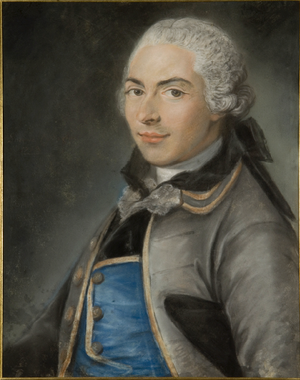
Portrait en buste de l'homme d'affaires &amp
André-Daniel Laffon de Ladebat, dit aussi Laffon-Ladébat, né le 30 novembre 1746 à Bordeaux et mort le 14 octobre 1829 à Paris, est un financier, homme politique, abolitionniste et philanthrope français.
Cet article liste les personnalités liées à Bordeaux.
La famille Laffon de Ladebat est une famille noble qui serait éteinte.
Cet article dresse la liste des présidents du Sénat français et des chambres assimilées.